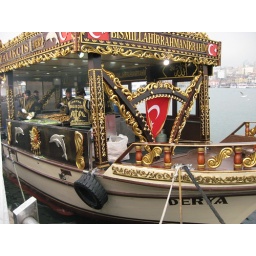
Balik Ekmek ( Fish and Bread) Boat near Galata bridge in Istanbul selling these grilled fish sandwiches.